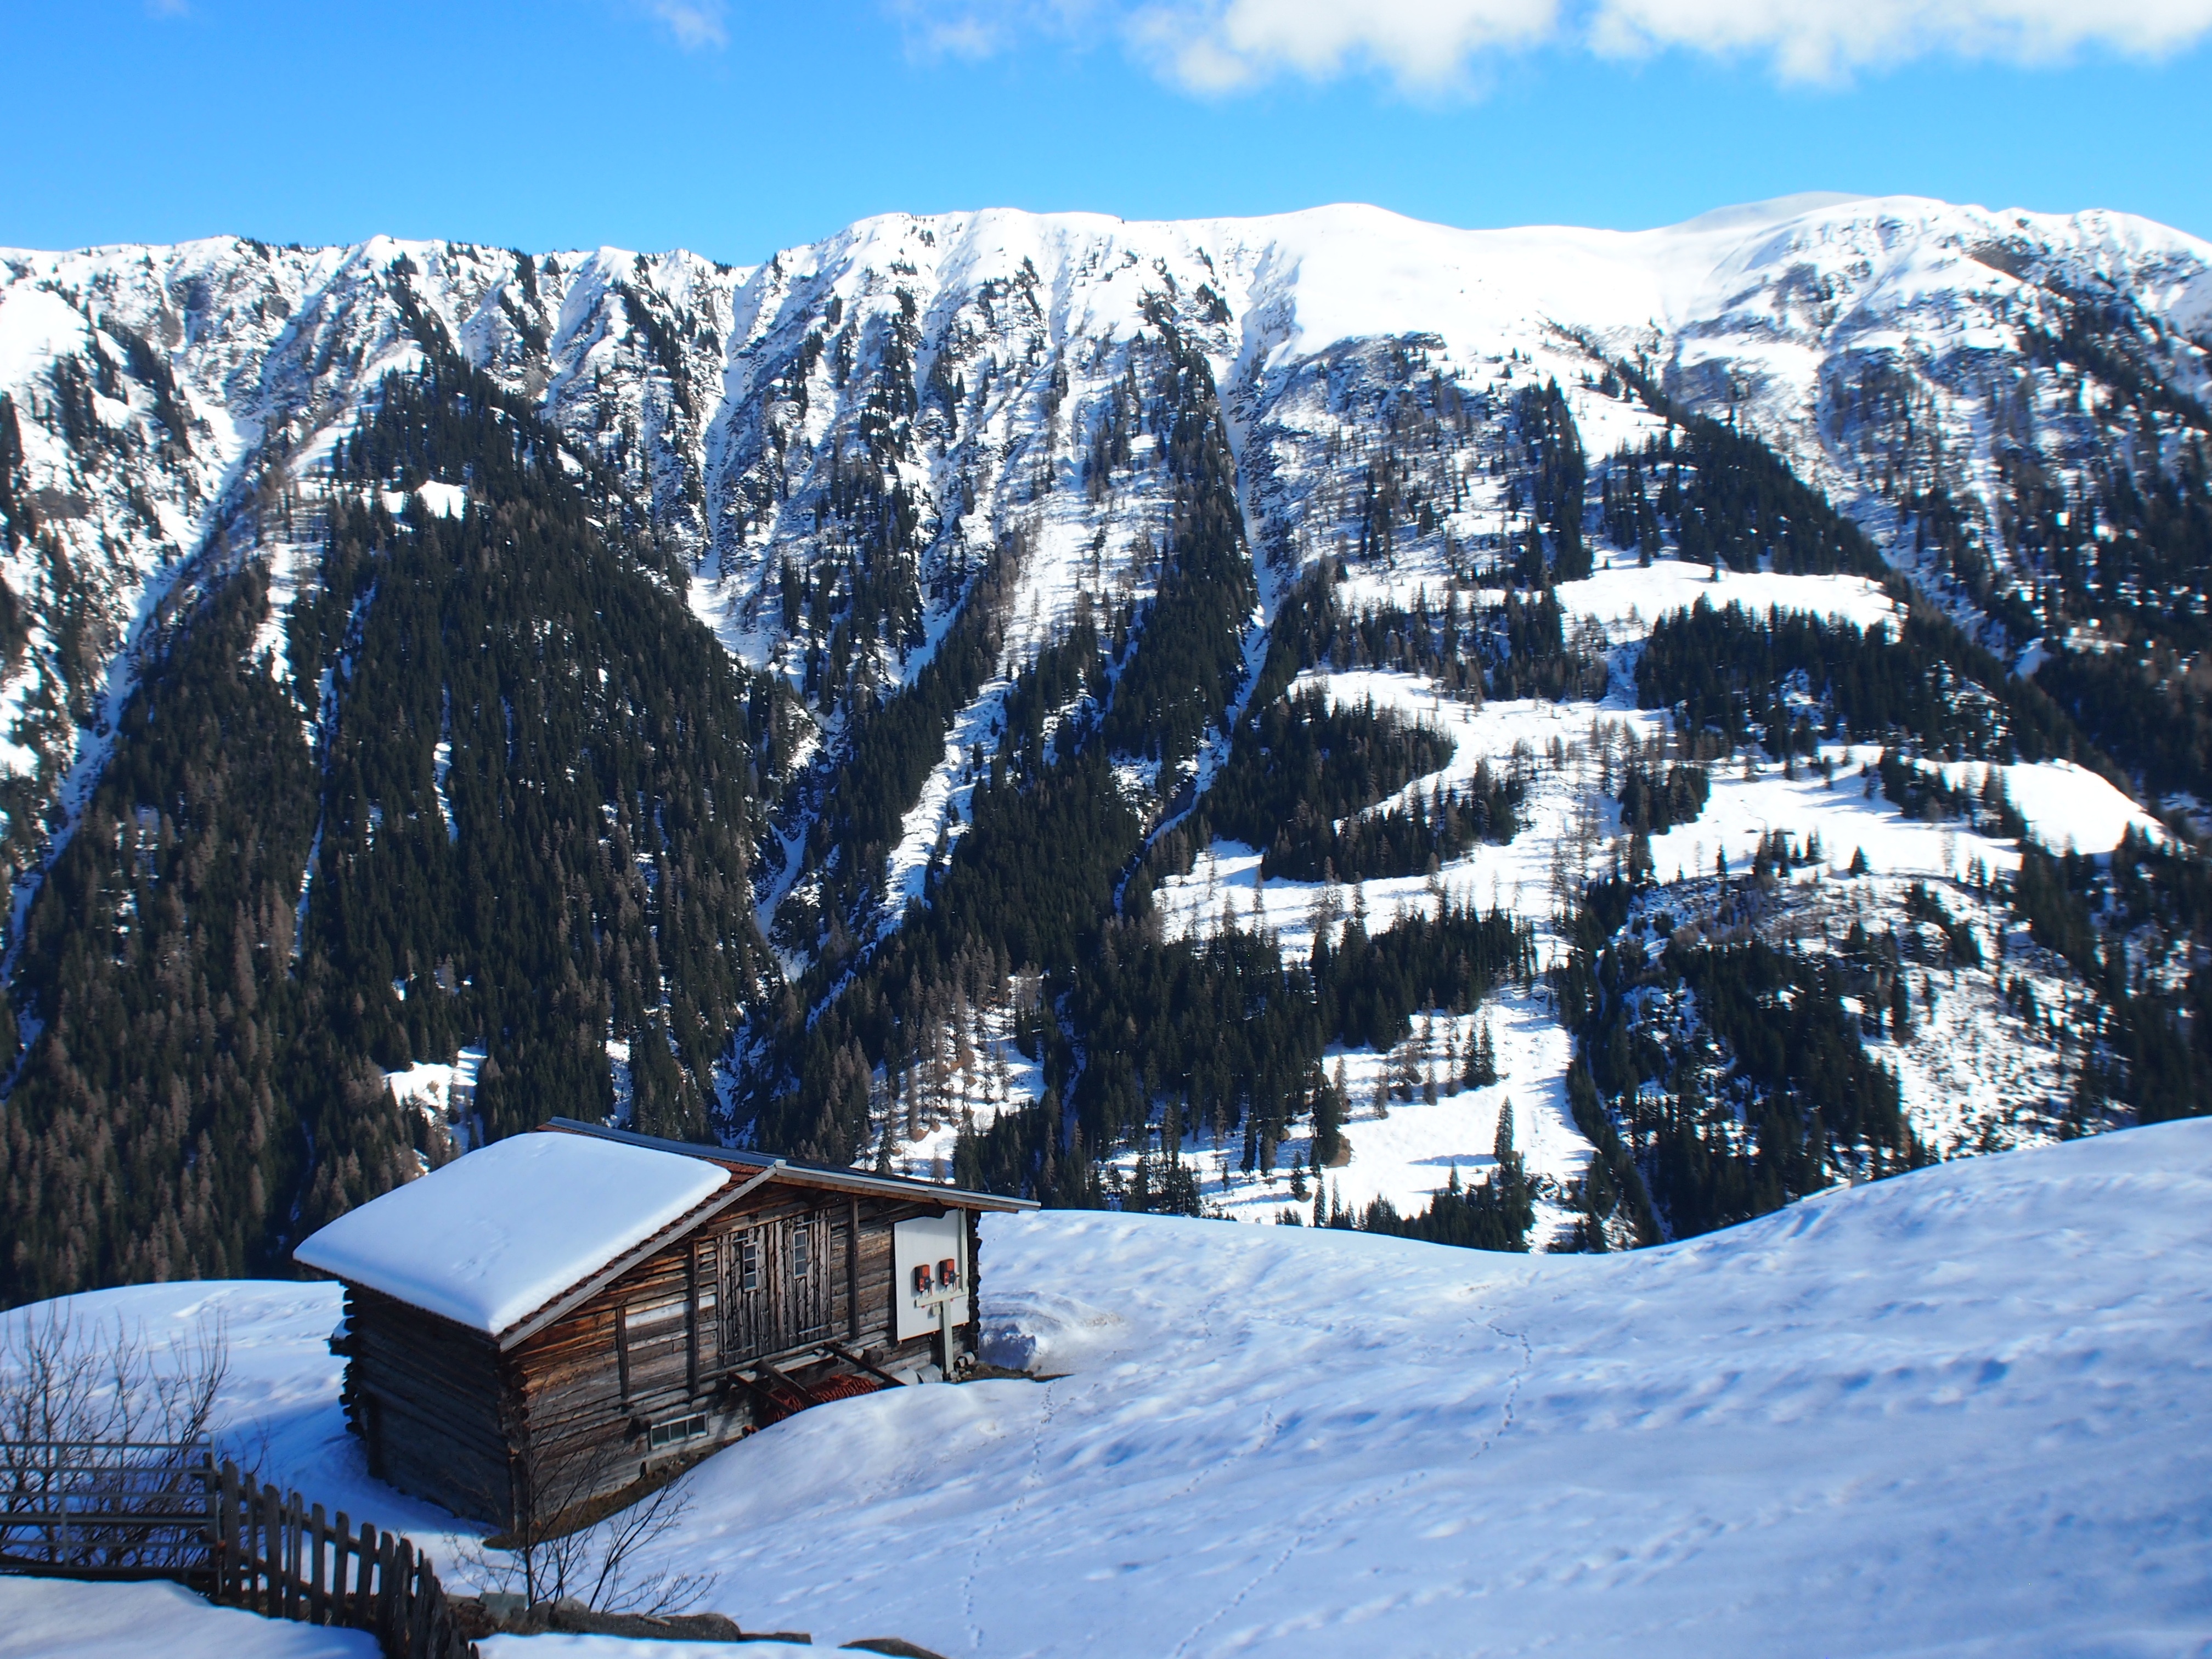
mountain, snow, winter, mountain range, hut, weather, alpine, season, ridge, winter sport, resort, mountains, alps, wintry, piste, nordic skiing, mountainous landforms, geological phenomenon